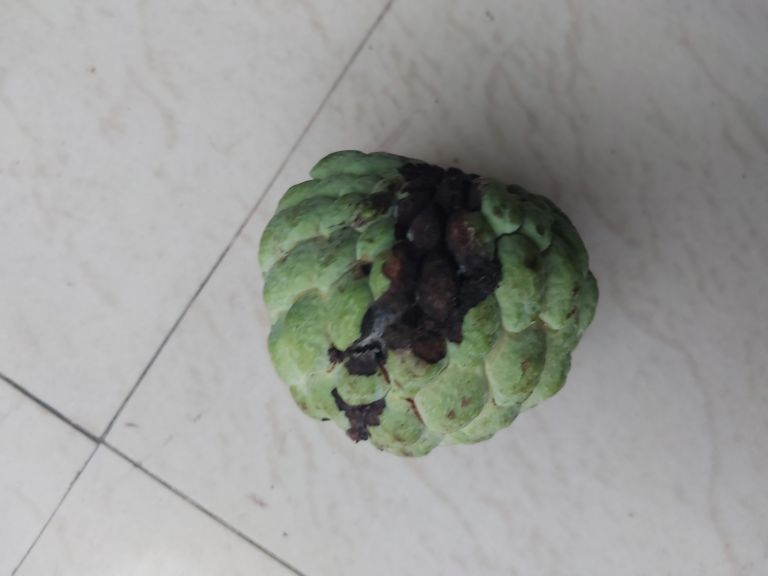
Disease label: Diplodia Rot